Protests against Executive Order 13769

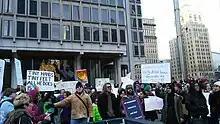
Protesters in Philadelphia

The local ABC News station said about four thousand protesters were there again to protest on Sunday. A smaller group of counter-protesters also showed up at the airport, and the resulting clash caused the road next to Terminal 3 to be shut down for an hour. Later on Sunday, World Way was blocked when protesters sat down and refused to move until all people detained in the airport were released. By 10p.m. two protesters had been arrested for blocking traffic, then cited and released. Los Angeles Mayor Eric Garcetti promised the city would be a refuge for all people. Because of the protest, some travelers leaving Los Angeles missed their flights.